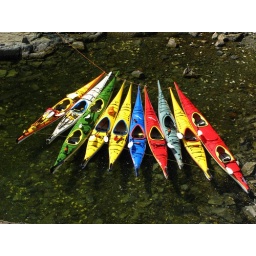
Kayaks in clear water